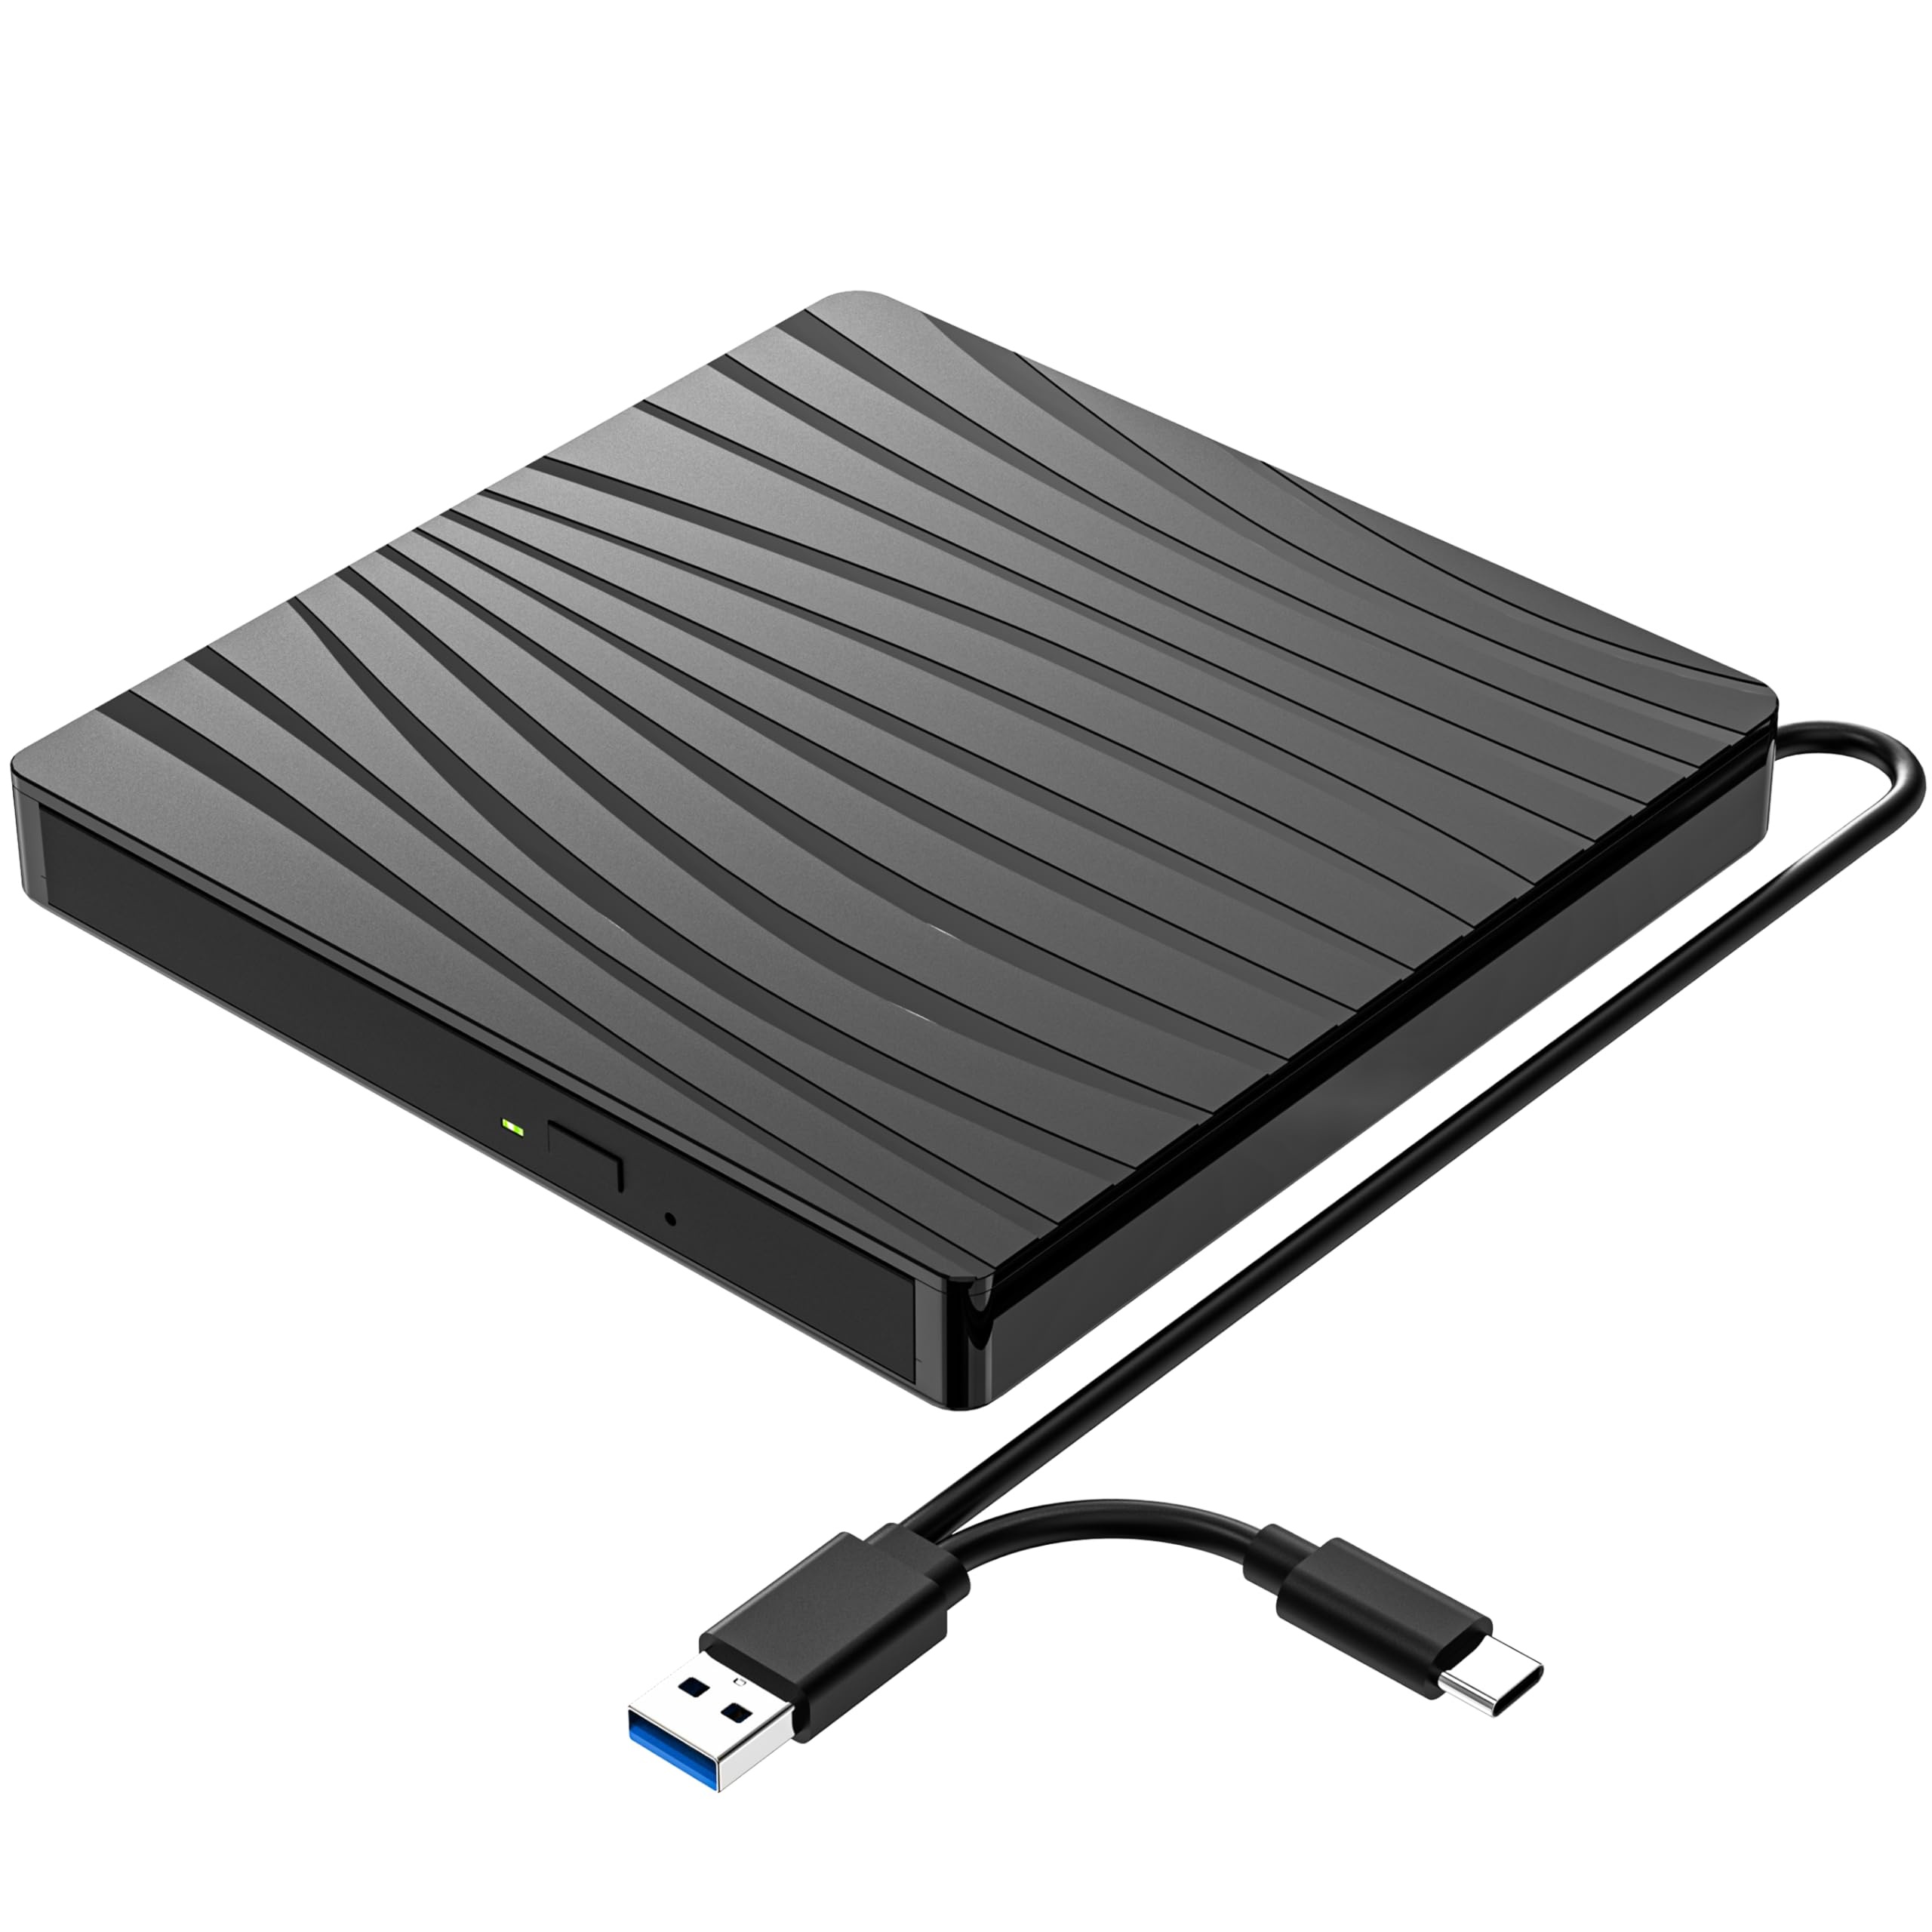
QDSYLQ Externes DVD Laufwerk, USB 3.0 & Type-C Tragbar CD DVD +/-RW Brenner Optical Drive DVD Laufwerk Extern für Laptop, PC, Desktop, MacBook, iMac, Windows 11/10/8/7/XP/Linux/Vista/MacOS
Marke: QDSYLQ Farbe: Black Eigenschaften: 【USB 3.0 Externes DVD Laufwerk】Das DVD Laufwerk extern verfügt über eine USB 3.0 und Typ-C-Dual-Schnittstelle, bringt Ihnen schnellere Datenübertragungsgeschwindigkeit (bis zu einem Maximum von 5 Gbps), Außerdem ist die Datenübertragung stabiler als je zuvor. Es ist auch kompatibel mit USB 2.0 und USB1.0. Mit unseren externes laufwerk können Sie HD-Filme oder -Dateien in Sekundenschnelle übertragen. 【Ausgezeichnete Eingenschaften】Dieses DVD Laufwerk wird über einen USB 3.0- und Typ-C-Anschluss mit Strom versorgt, Kein DVD-Treiberprogramm oder zusätzliches Netzteil erforderlich. Dieses CD Laufwerk extern kann verwendet werden, um Filme anzusehen, Dateien zu brennen, Software zu installieren oder eine Sicherungs-CD zu erstellen, Präsentationen Urlaubsbilder, die MP3-Sammlung oder ganze Spielfilme usw, die alle Ihre Brenn- und Wiedergabebedürfnisse abdeckt. 【Mehrfachunterstützung】Das Externes CD Laufwerk unterstützt jeden Laptop oder Desktop mit einem USB- oder C-Anschluss. Unterstützt DVD-ROM, DVD-Video, CD-R/RW, CD-ROM/XA, CD-ROM, CD-EXTRA, CD-TEXT. In addition, also supports DVD-R,DVD+R, DVD-RW, DVD+RW, DVD+R DL, DVD-R DL&DVD-RAM. Die höchste DVD-Lesegeschwindigkeit ist 8-mal, die maximale CD-Lesegeschwindigkeit ist 24-mal und die maximale CD-Schreibgeschwindigkeit ist 24-mal. Starke Fehlerkorrektur, Schock- und Geräuschreduktionstechnologie. 【Wide Compatibility】CD laufwerk extern fügt einen Typ-C-Adapter hinzu, der verschiedene Geräte unterstützen kann. Kompatibel mit Windows 11/10/8.1/ 8/ 7/ XP/ 2003/Linux/ Vista und allen Versionen von Mac 10 OS-Systemen, Apple MacBook Air und MacBook Pro, Laptop, Notebook, PC, Desktop Computer. (Dieses CD/DVD Laufwerk unterstützt keine Blu-ray-Discs. Nicht kompatibel mit Fernsehern, Tablets, ipad, Chromebook, xbox series, Projektoren, Surface Pro, Autoplayern) 【Kompaktes und tragbares Design】Dieses ultradünne, leichte dvd brenner extern ist mit einem integrierten Kabel ausgestattet. Eingebettetes Kabeldesign, das Kabel ist nicht leicht zu verlieren. Es wird standardmäßig mit einer physischen Auswurftaste geliefert, sodass Sie sich keine Sorgen machen müssen, dass Discs in diesem dvd brenner / cd brenner stecken bleiben. Dieses externes CD Laufwerk für Laptop ist einfach zu transportieren oder aufzubewahren, egal ob zu Hause oder auf Reisen. Bindung: Personal Computers Modellnummer: BT 520 Artikelnummer: DA-VA-18 Paketmaße: 6.6 x 6.5 x 1.1 inches
Brand: QDSYLQ
Category: Electronics > Electronics Accessories > Computer Components > Storage Devices > Optical Drives